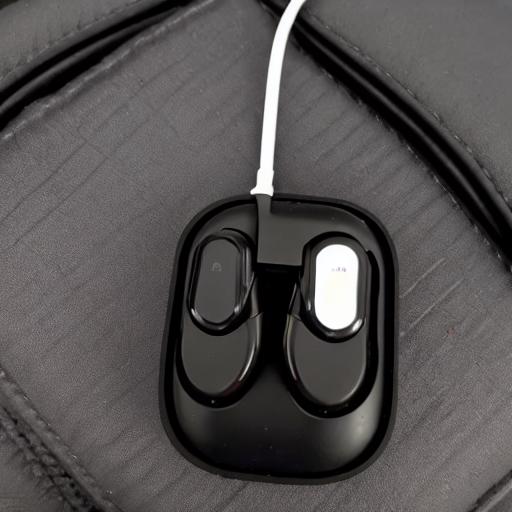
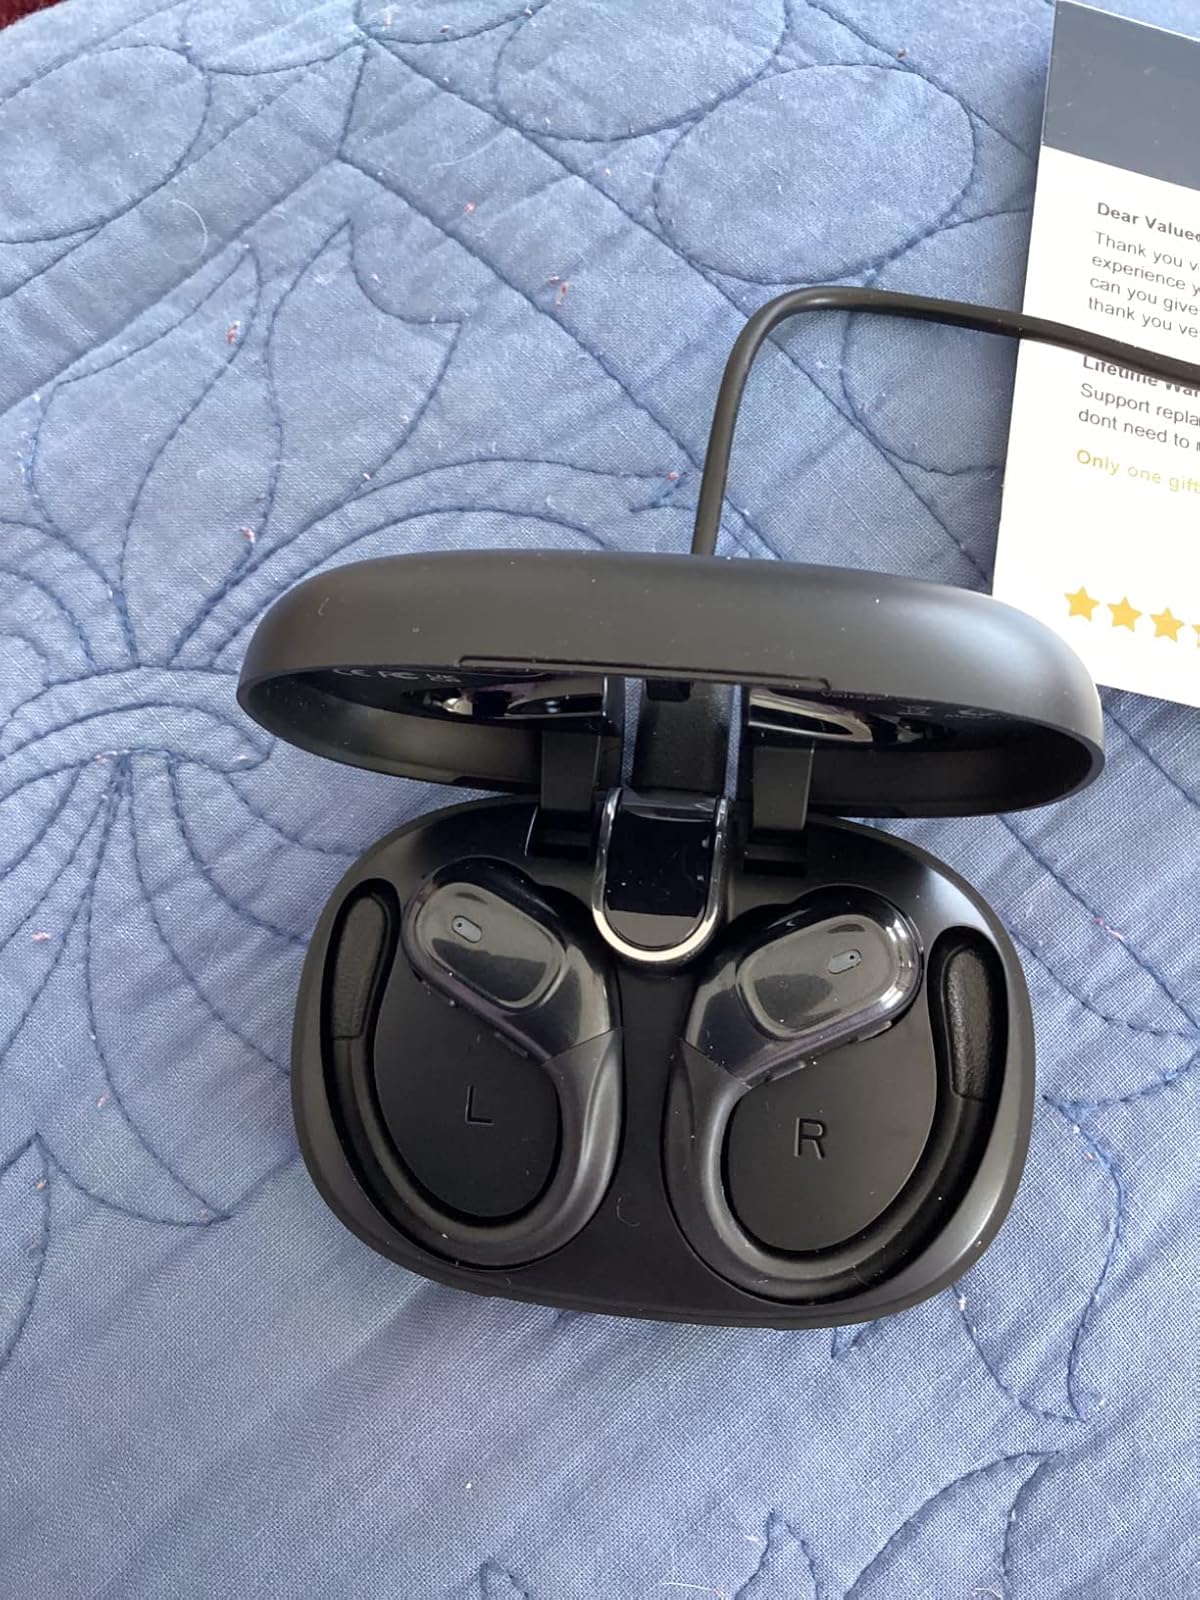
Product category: earbuds
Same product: no